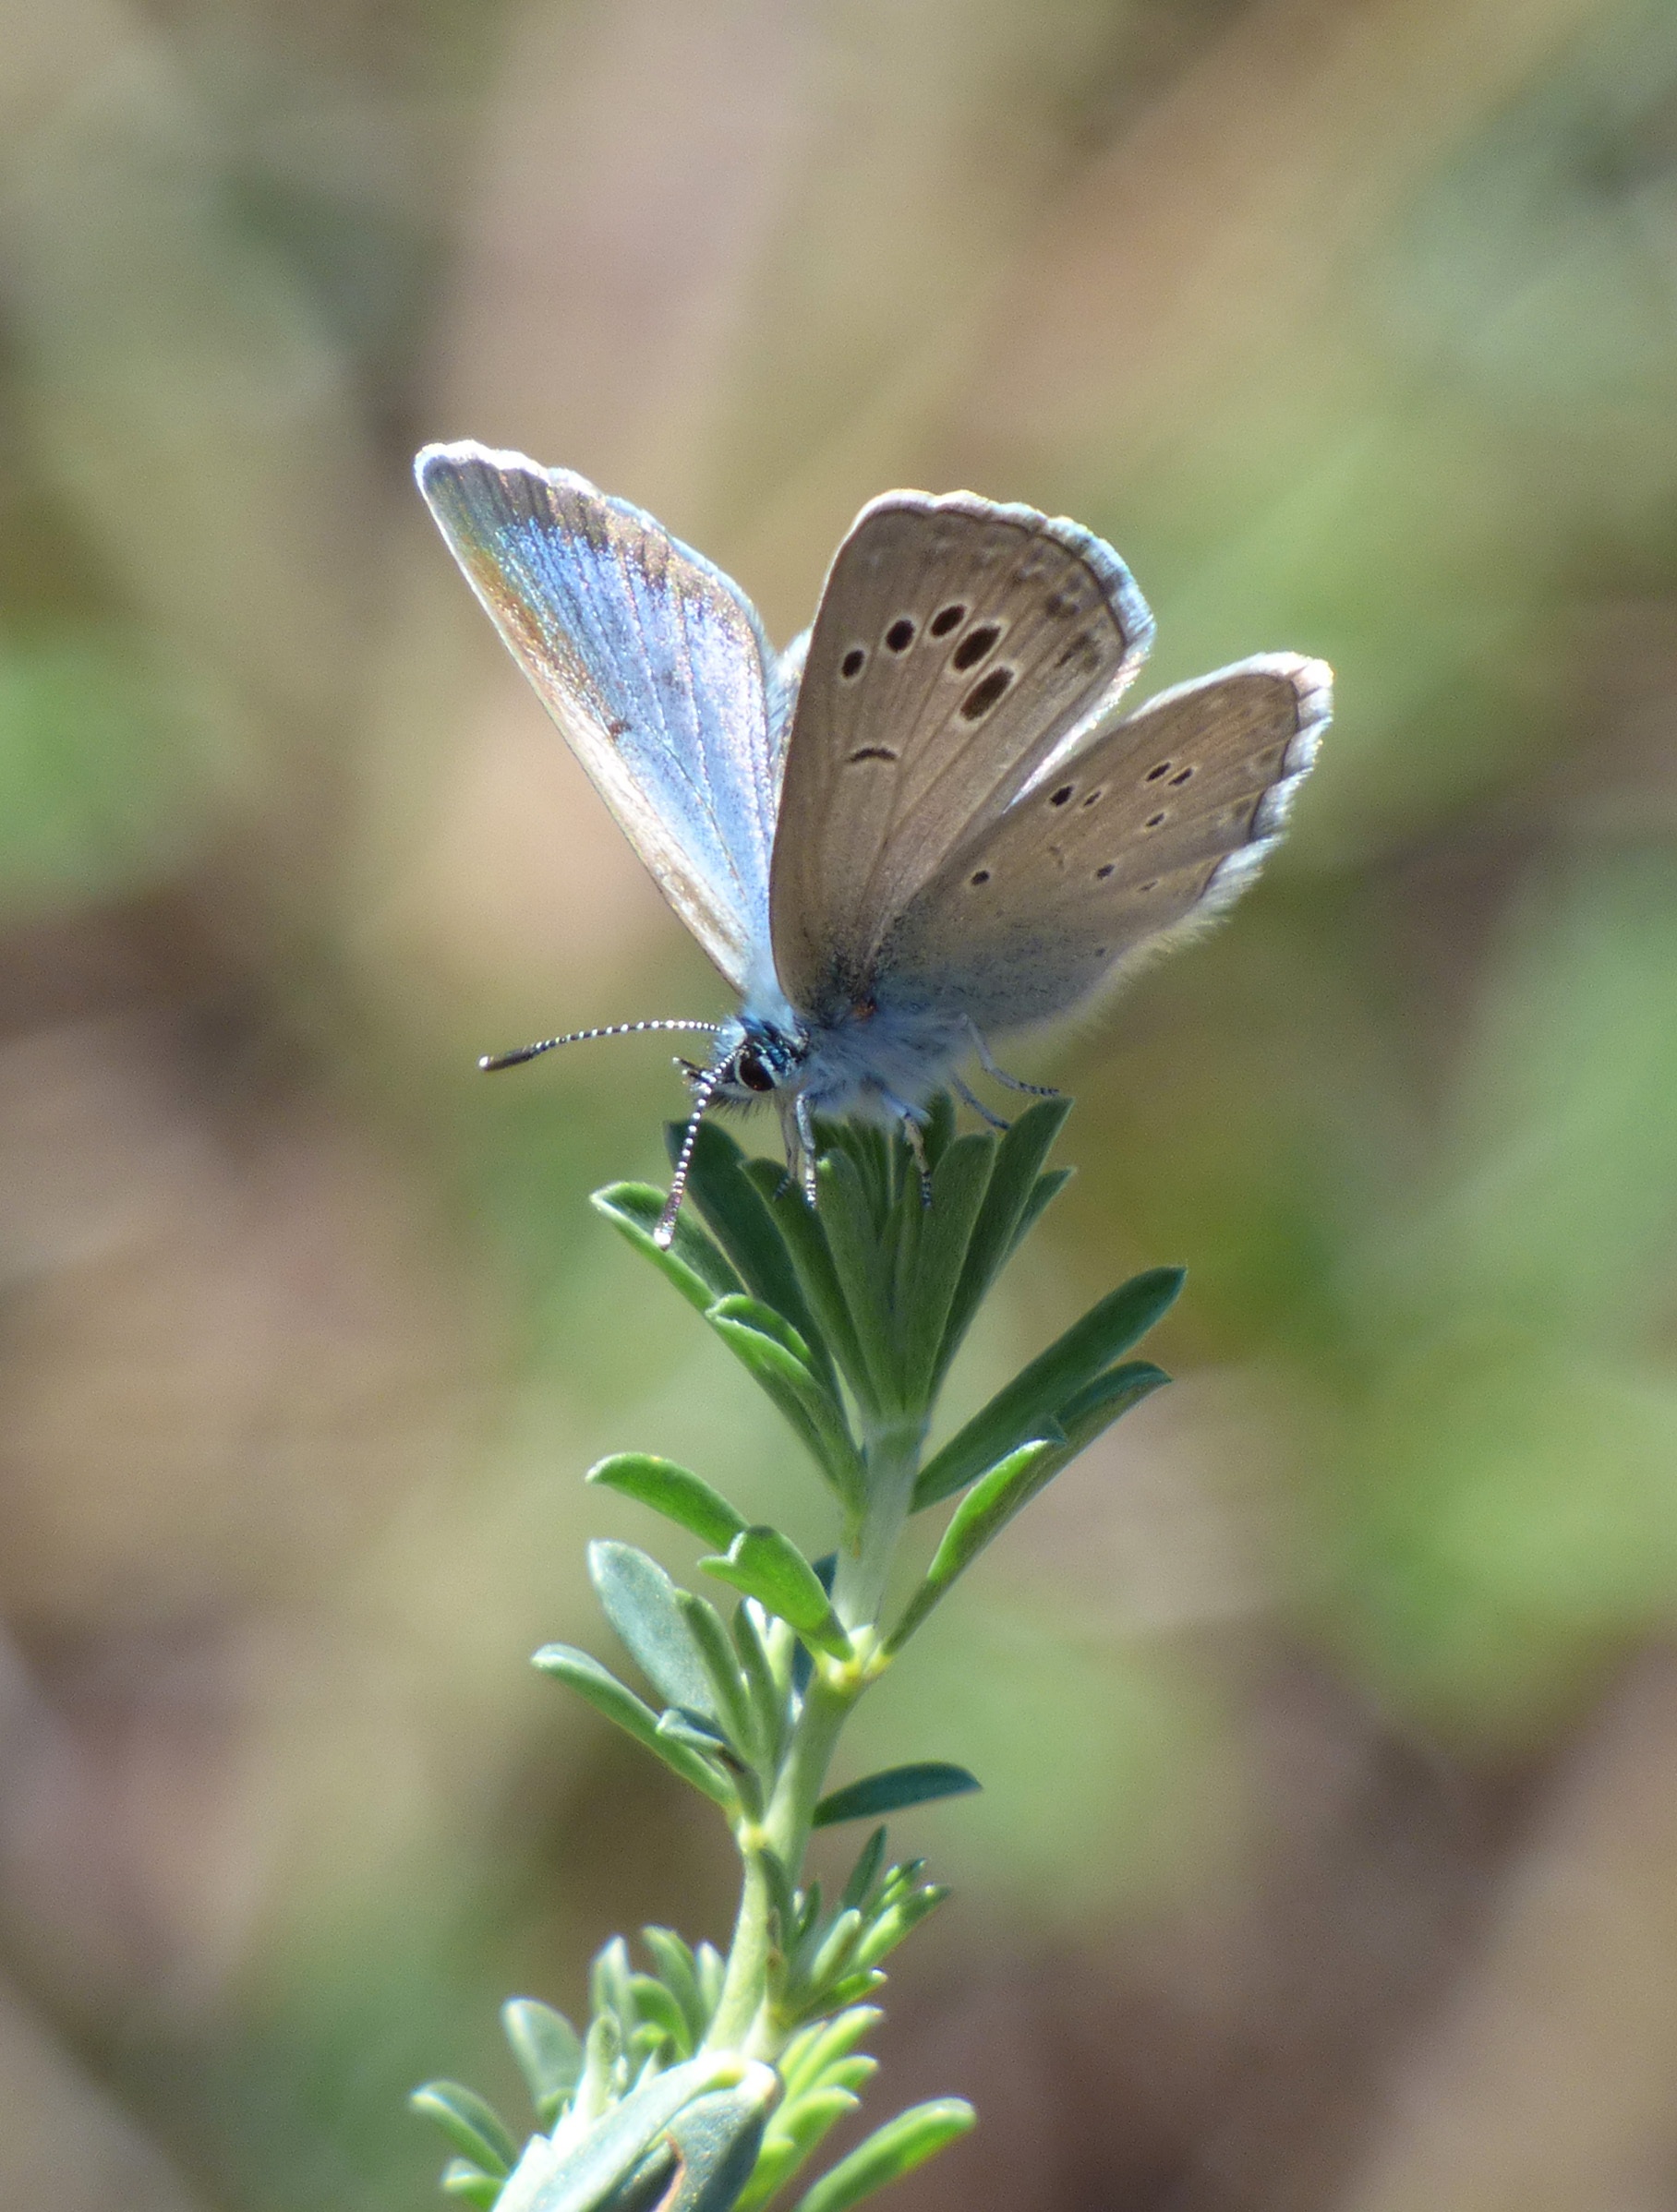
nature, flower, wildlife, insect, botany, butterfly, flora, fauna, invertebrate, wildflower, close up, detail, nectar, pieridae, macro photography, arthropod, pollinator, blue butterfly, blaveta, polyommatus icarus, moths and butterflies, lycaenid, colias